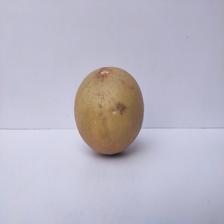
Size: Large